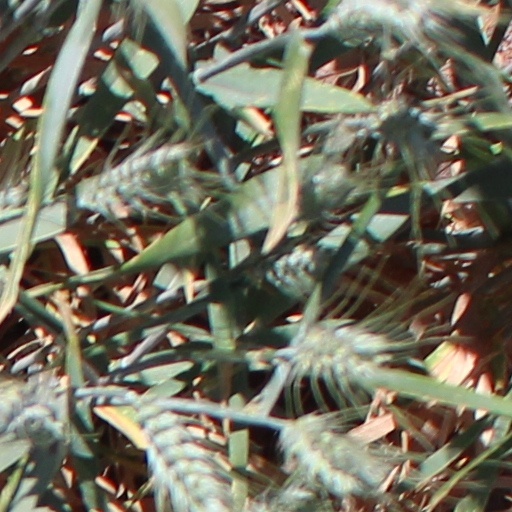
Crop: wheat